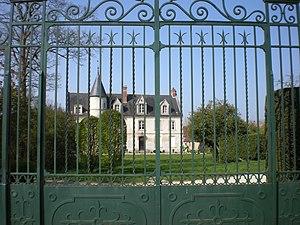
Le château ou ferme des étournelles
Cet article recense de manière non exhaustive les châteaux, maisons fortes, mottes castrales, situés dans le département français de l'Oise. Il est fait état des inscriptions et classements au titre des monuments historiques, ainsi que de l'inscription au pré-inventaire des jardins remarquables.
Breuil-le-Sec est une commune française située dans le département de l'Oise, en région Hauts-de-France.
La ferme des Étournelles est située sur la commune de Breuil-le-Sec, dans le département de l'Oise.